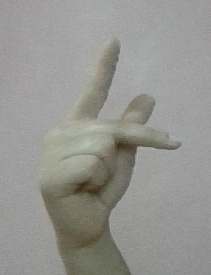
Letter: dha